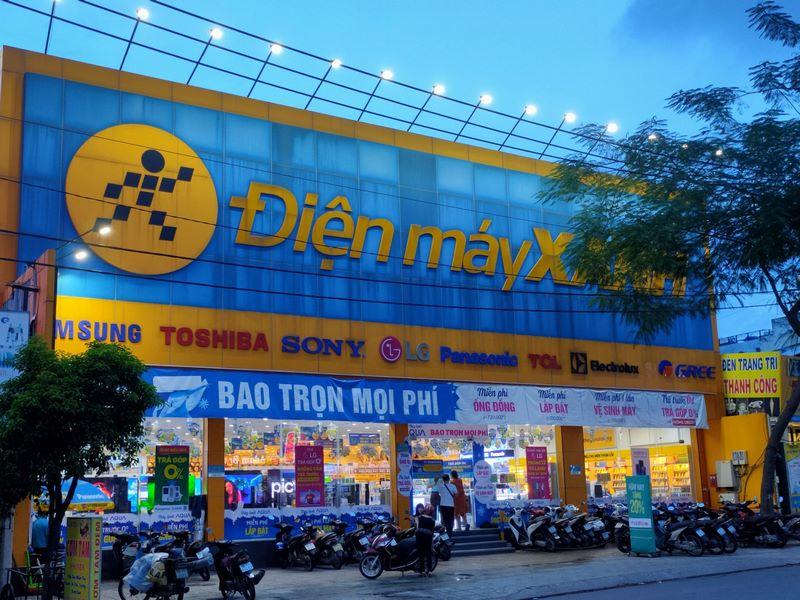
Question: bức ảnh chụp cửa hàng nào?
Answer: điện máy xanh